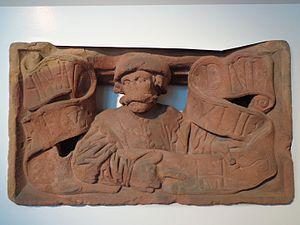
Buste de 1542 (autoportrait de Friedrich Hammer)